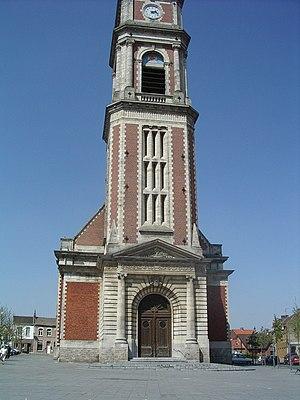
L'église Saint-Martin est l'église catholique principale de la ville de Harnes dans le Pas-de-Calais. Elle dépend de la paroisse Saint-Joseph-en-Haute-Deûle du diocèse d'Arras.